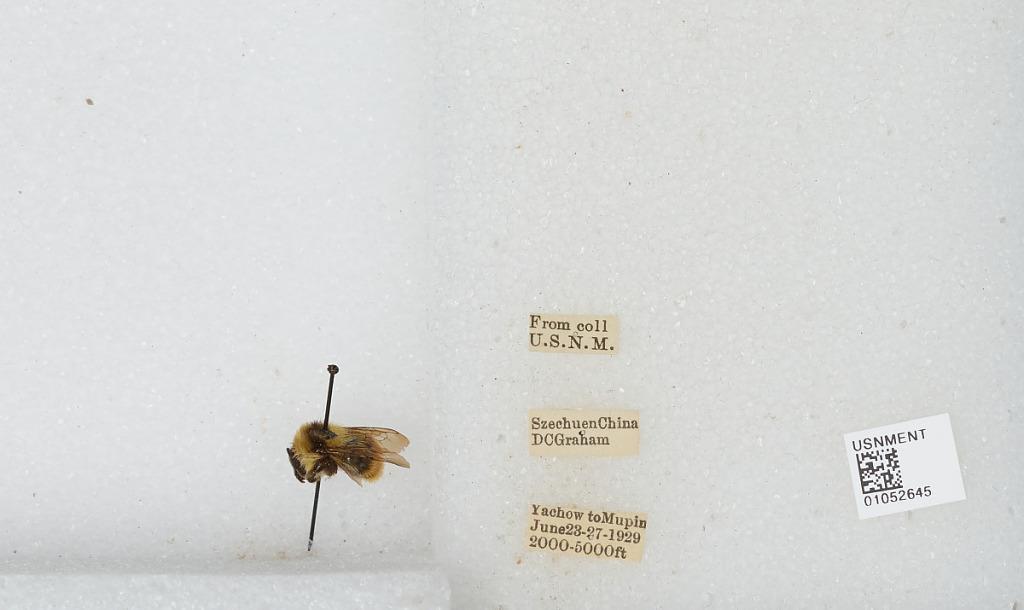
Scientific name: Bombus sp.
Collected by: D. Graham
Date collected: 1929-6-23
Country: China
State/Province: Sichuan
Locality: Yucheng to Muping